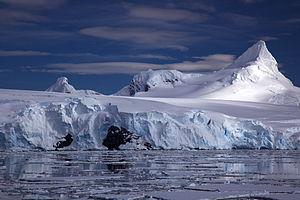
Cette page présente une liste des glaciers de l'Antarctique.